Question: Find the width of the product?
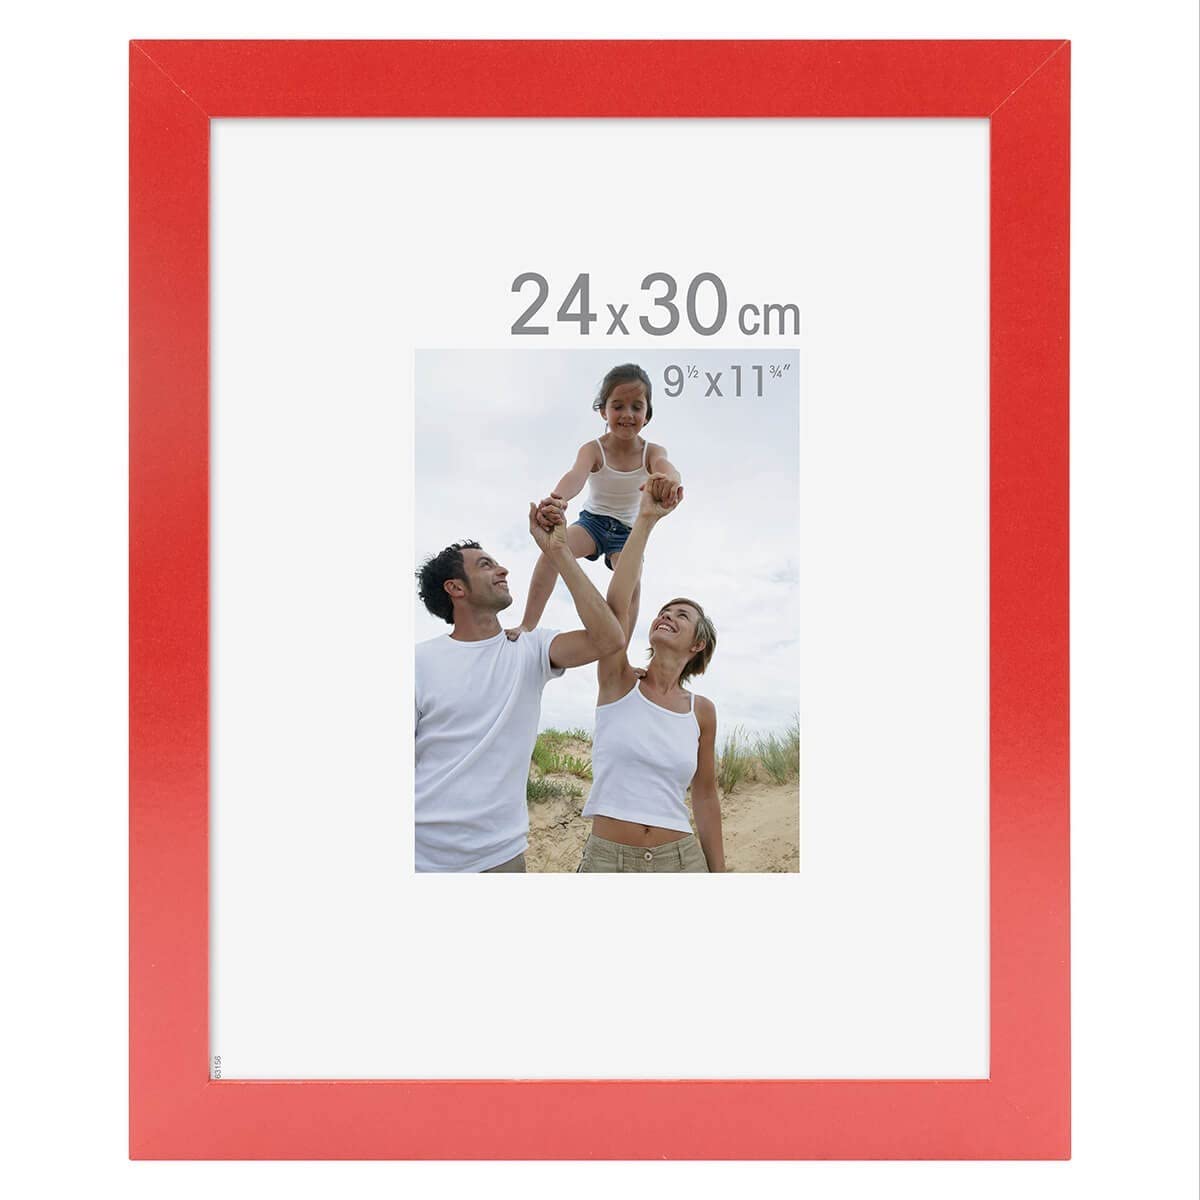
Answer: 30.0 centimetre